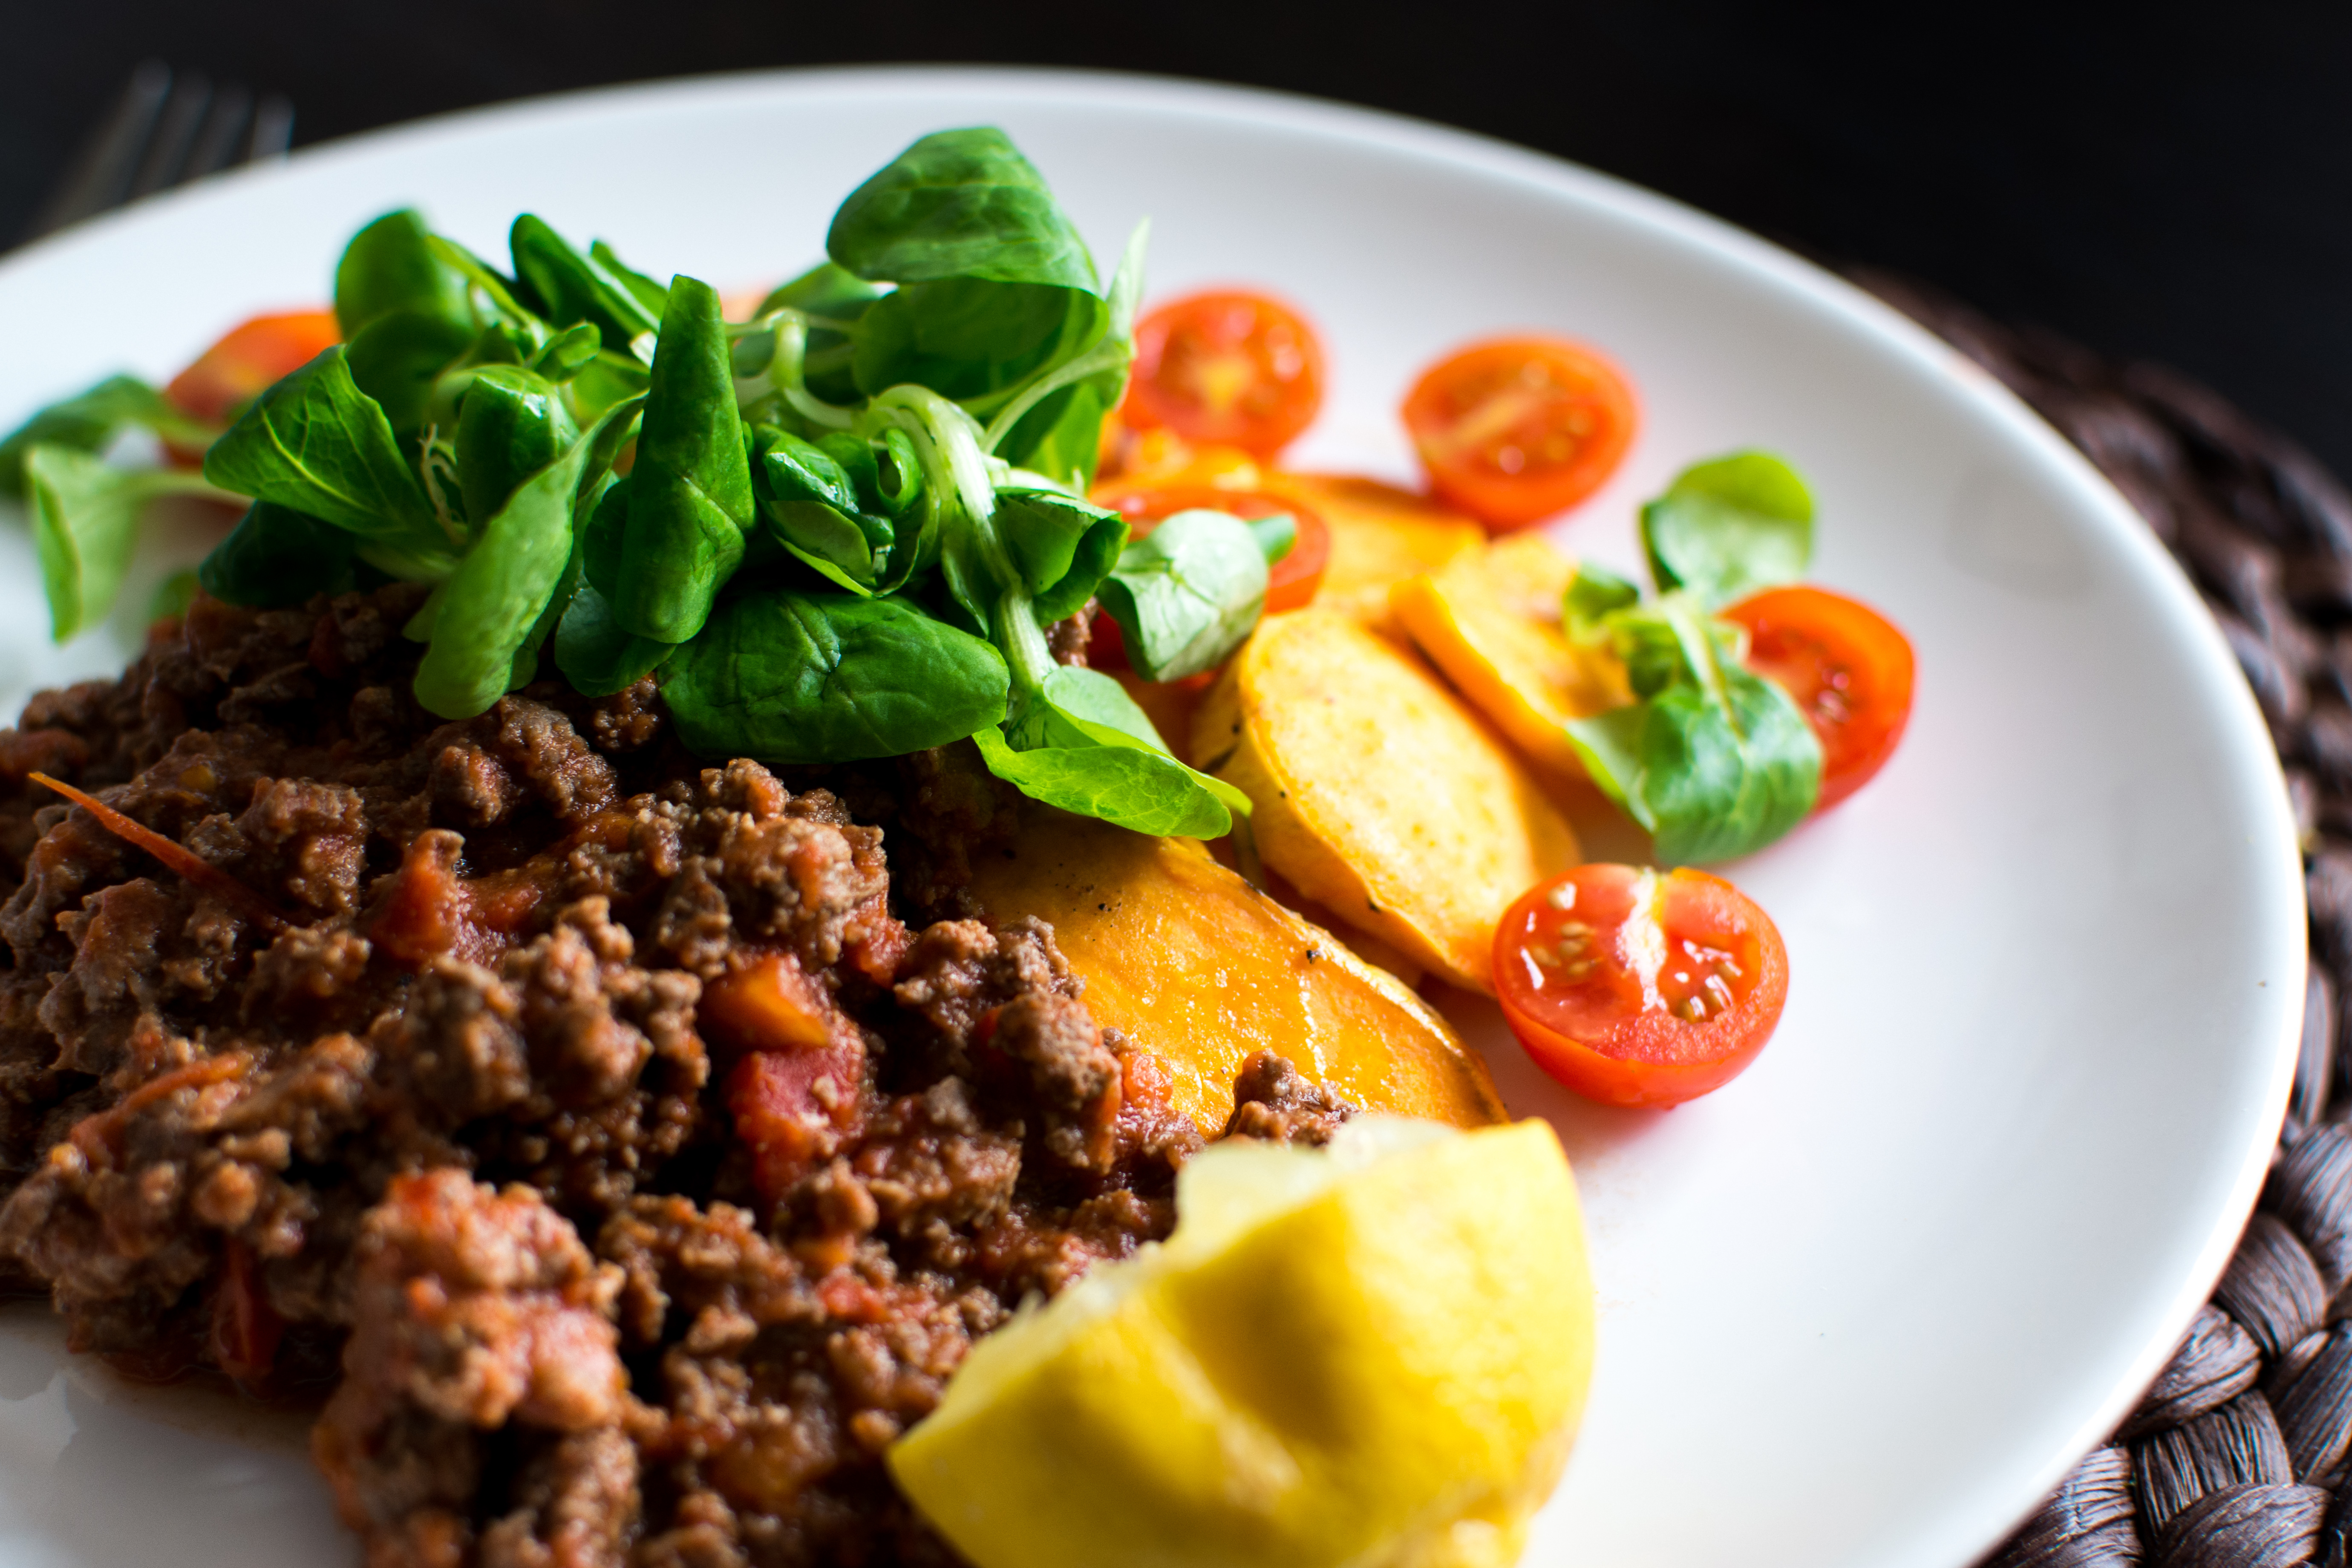
dish, food, cuisine, ingredient, produce, staple food, meat, Picadillo, recipe, vegetarian food, tapenade, vegan nutrition, Beef mince, mediterranean food, Eastern european food